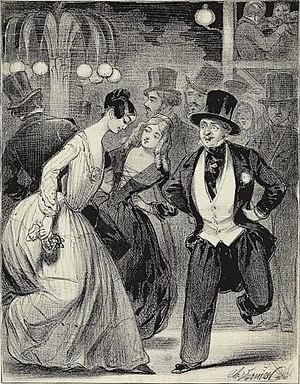
""Chez Mabille - Aspect de la Reine Pomaré dans l’un de ses plus gracieux exercices"", dessin publié par le Charivari"
Marie Élisabeth Sergent, généralement appelée Lise ou Élise Sergent, est une danseuse et courtisane célèbre des dernières années de la Monarchie de juillet. Elle est surtout connue sous le sobriquet de reine Pomaré, emprunté à la reine de Tahiti Pōmare IV qui défrayait alors l’actualité politique par ses démêlés avec la France.